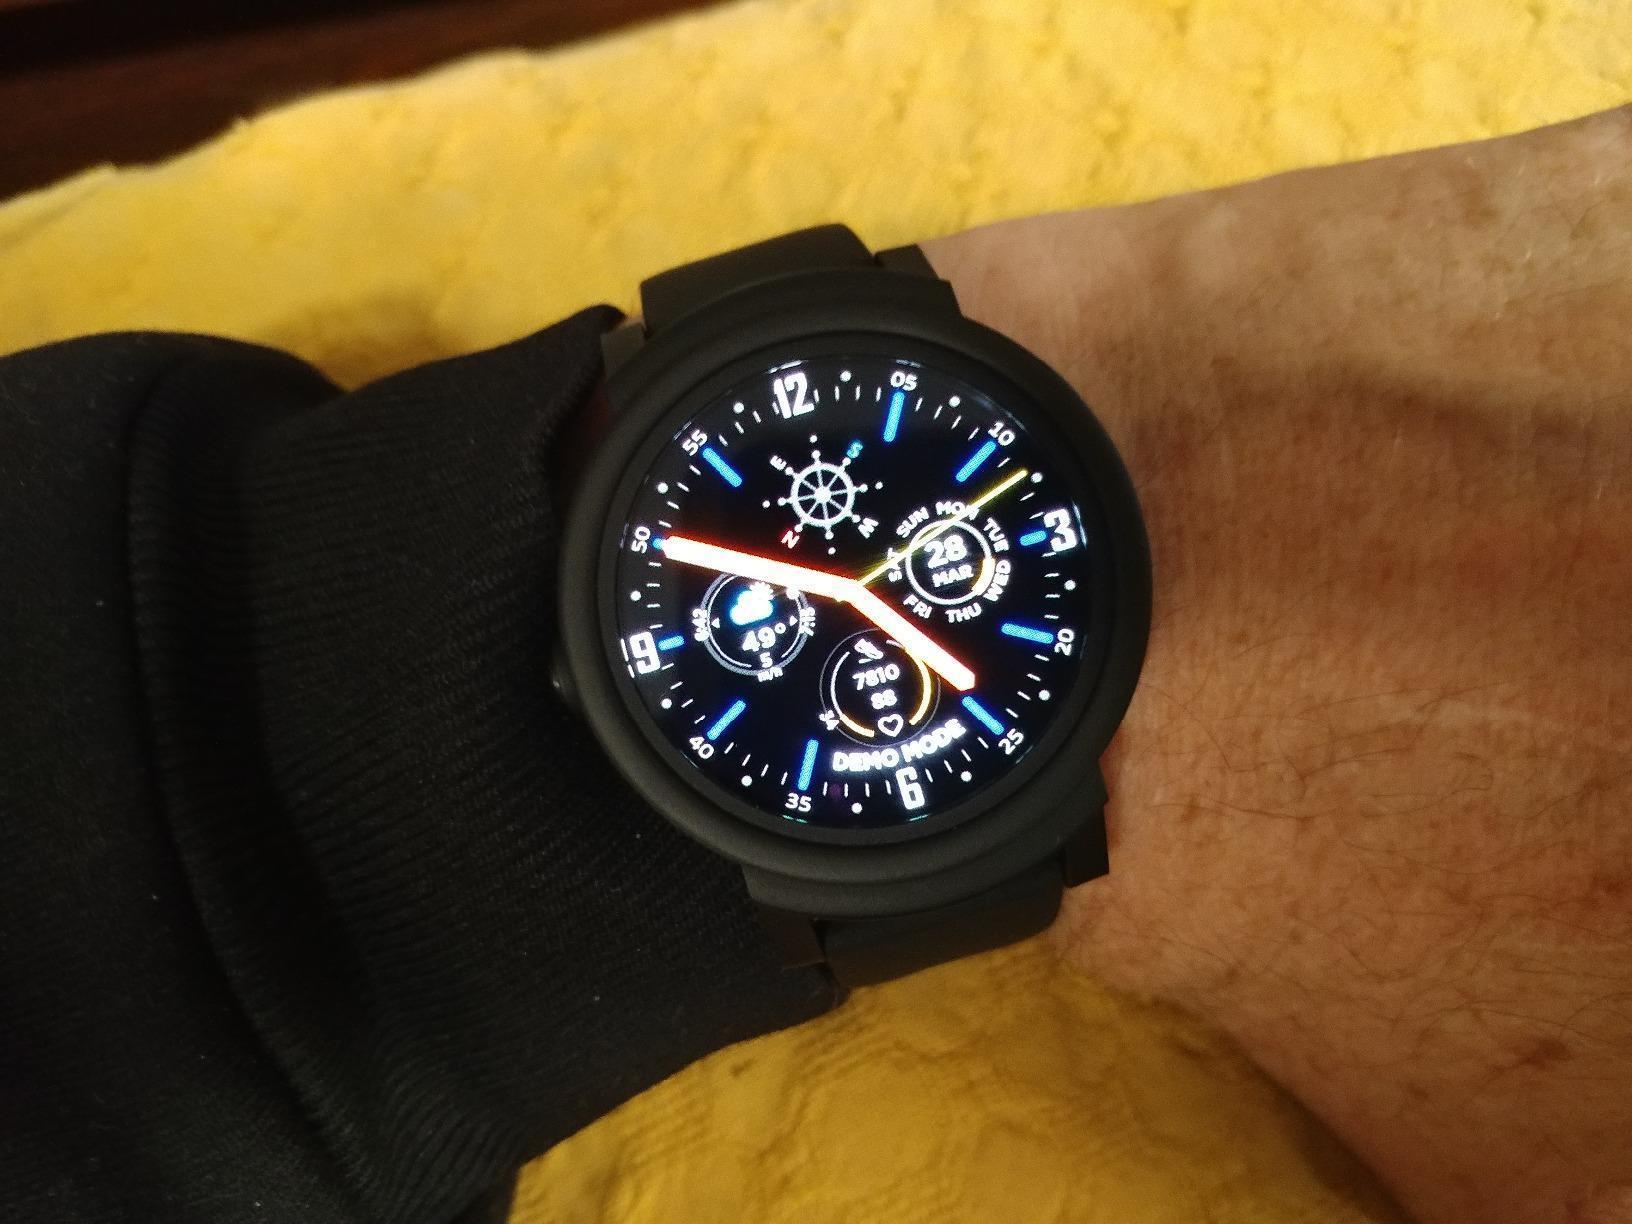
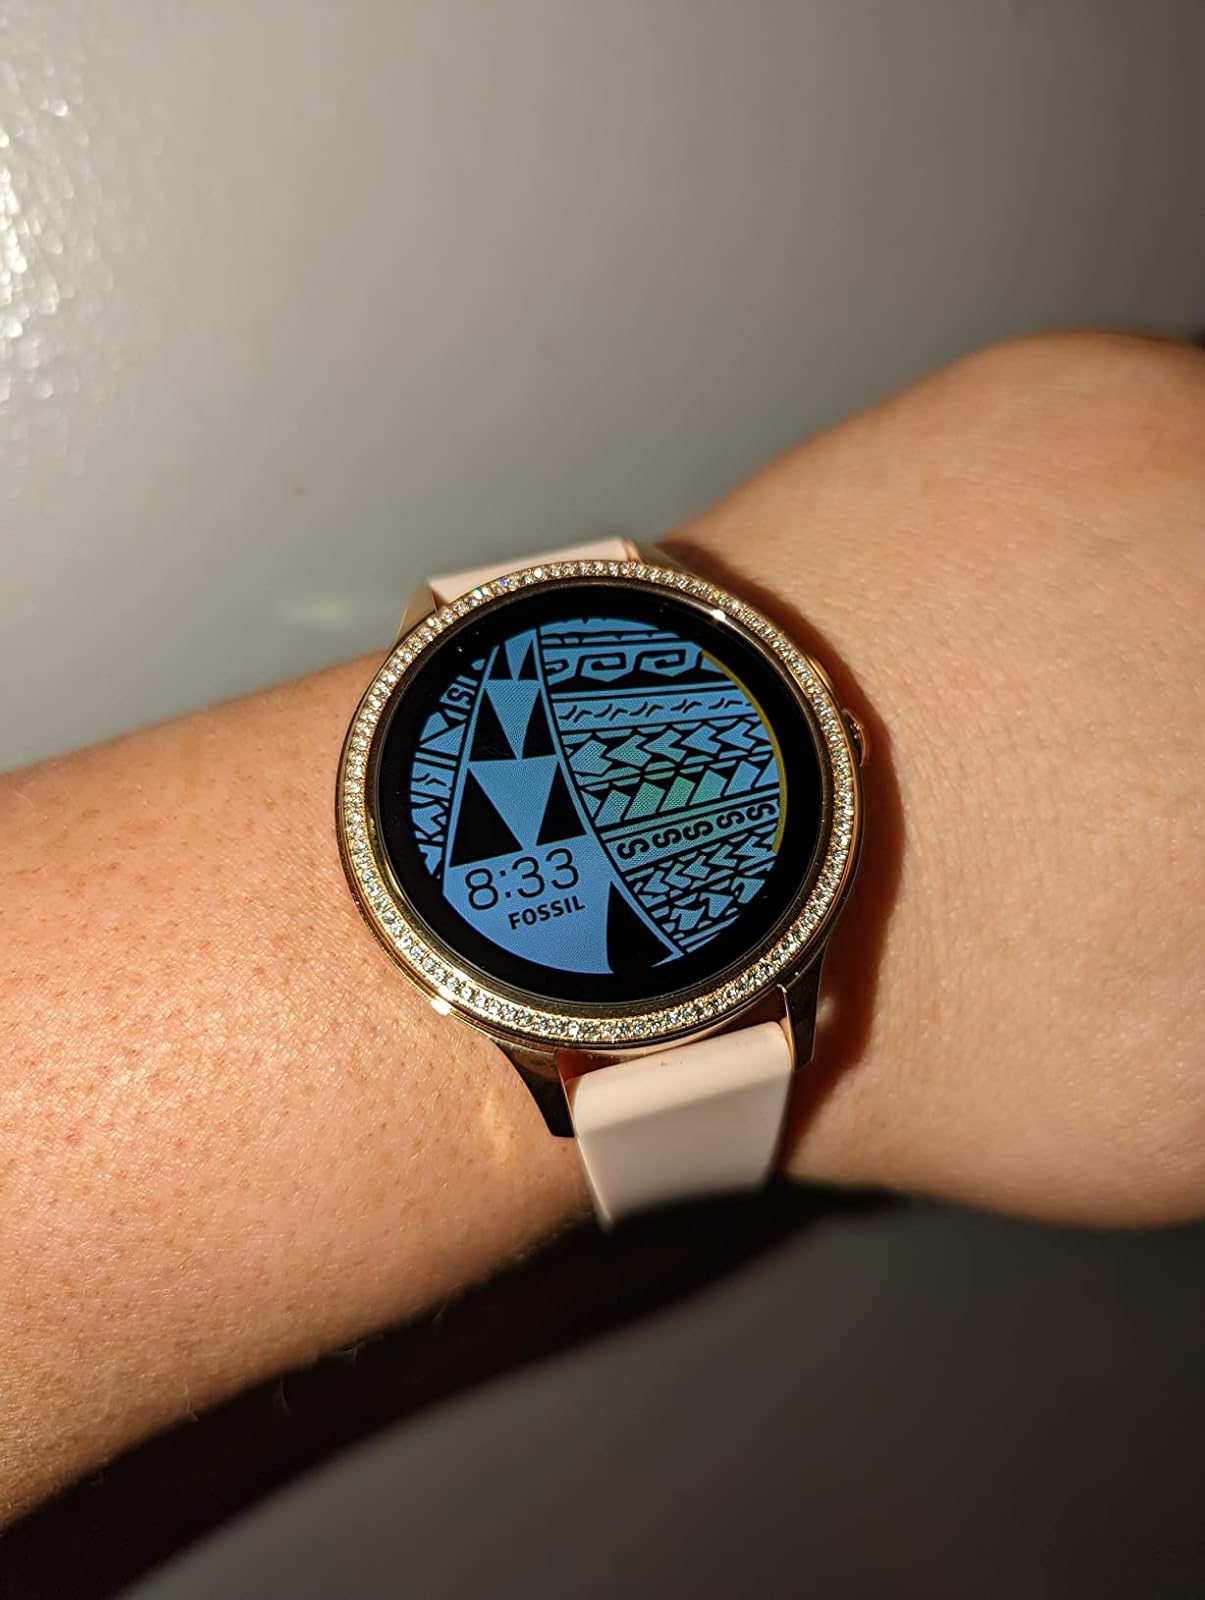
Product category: smartwatch
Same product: no